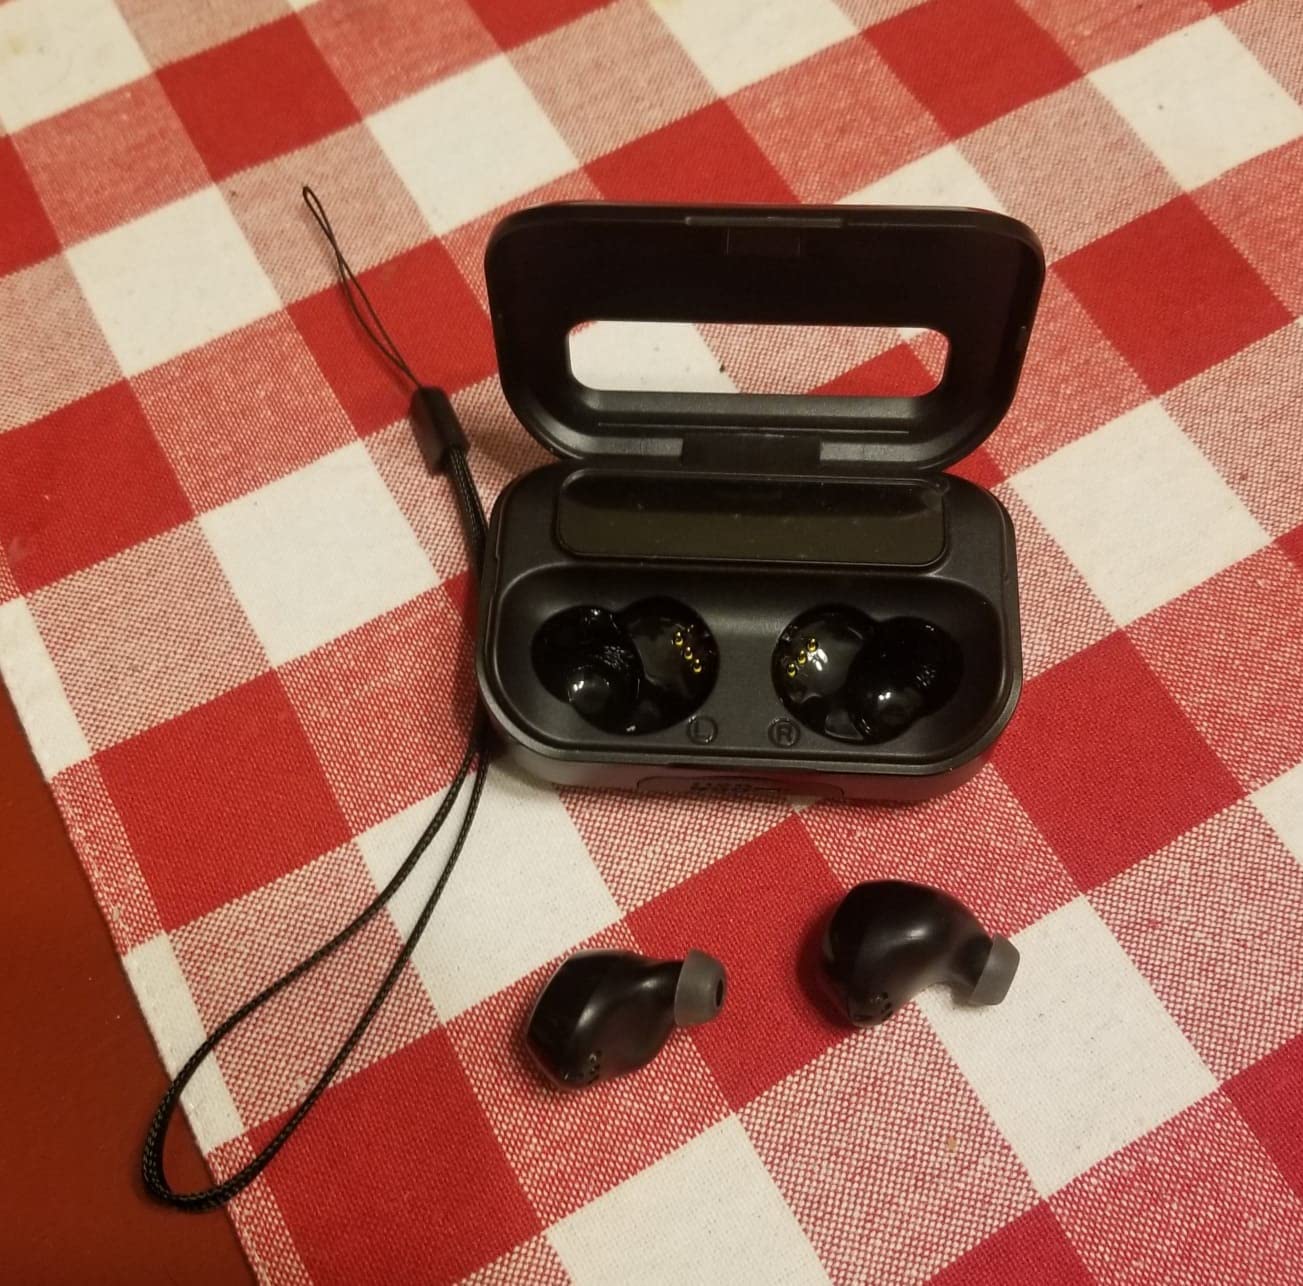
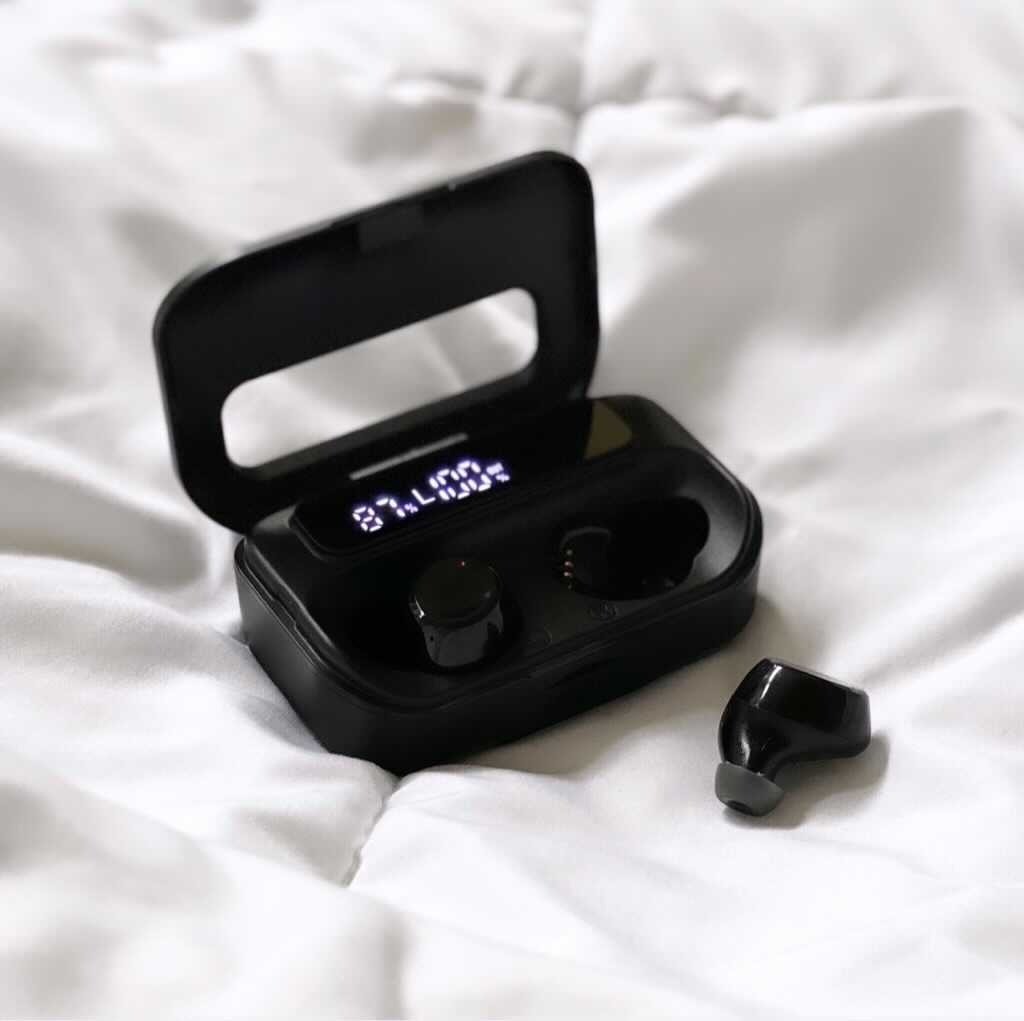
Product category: earbuds
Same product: yes